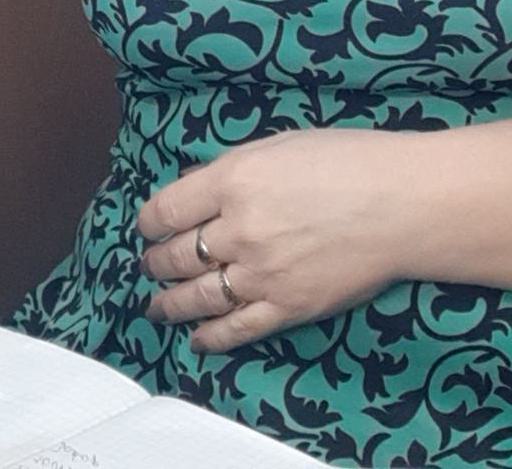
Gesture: no_gesture